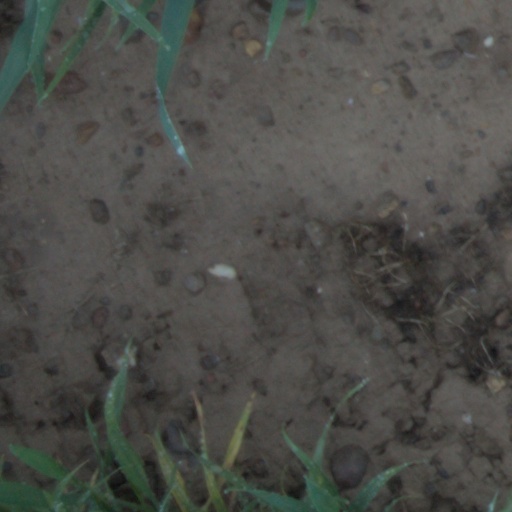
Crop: wheat